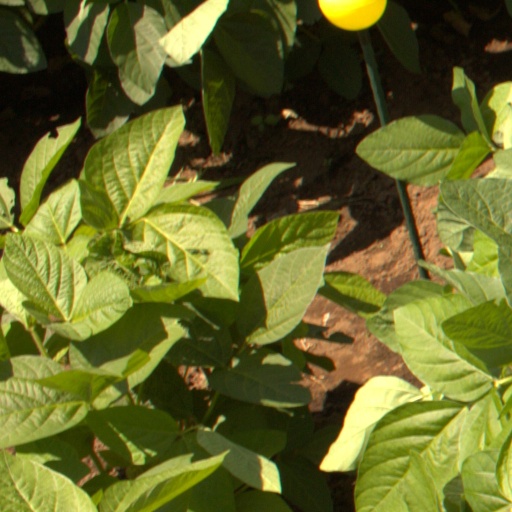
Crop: soybean